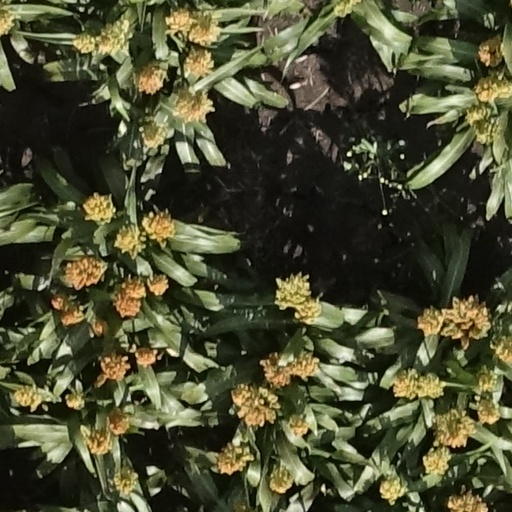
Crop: sorghum